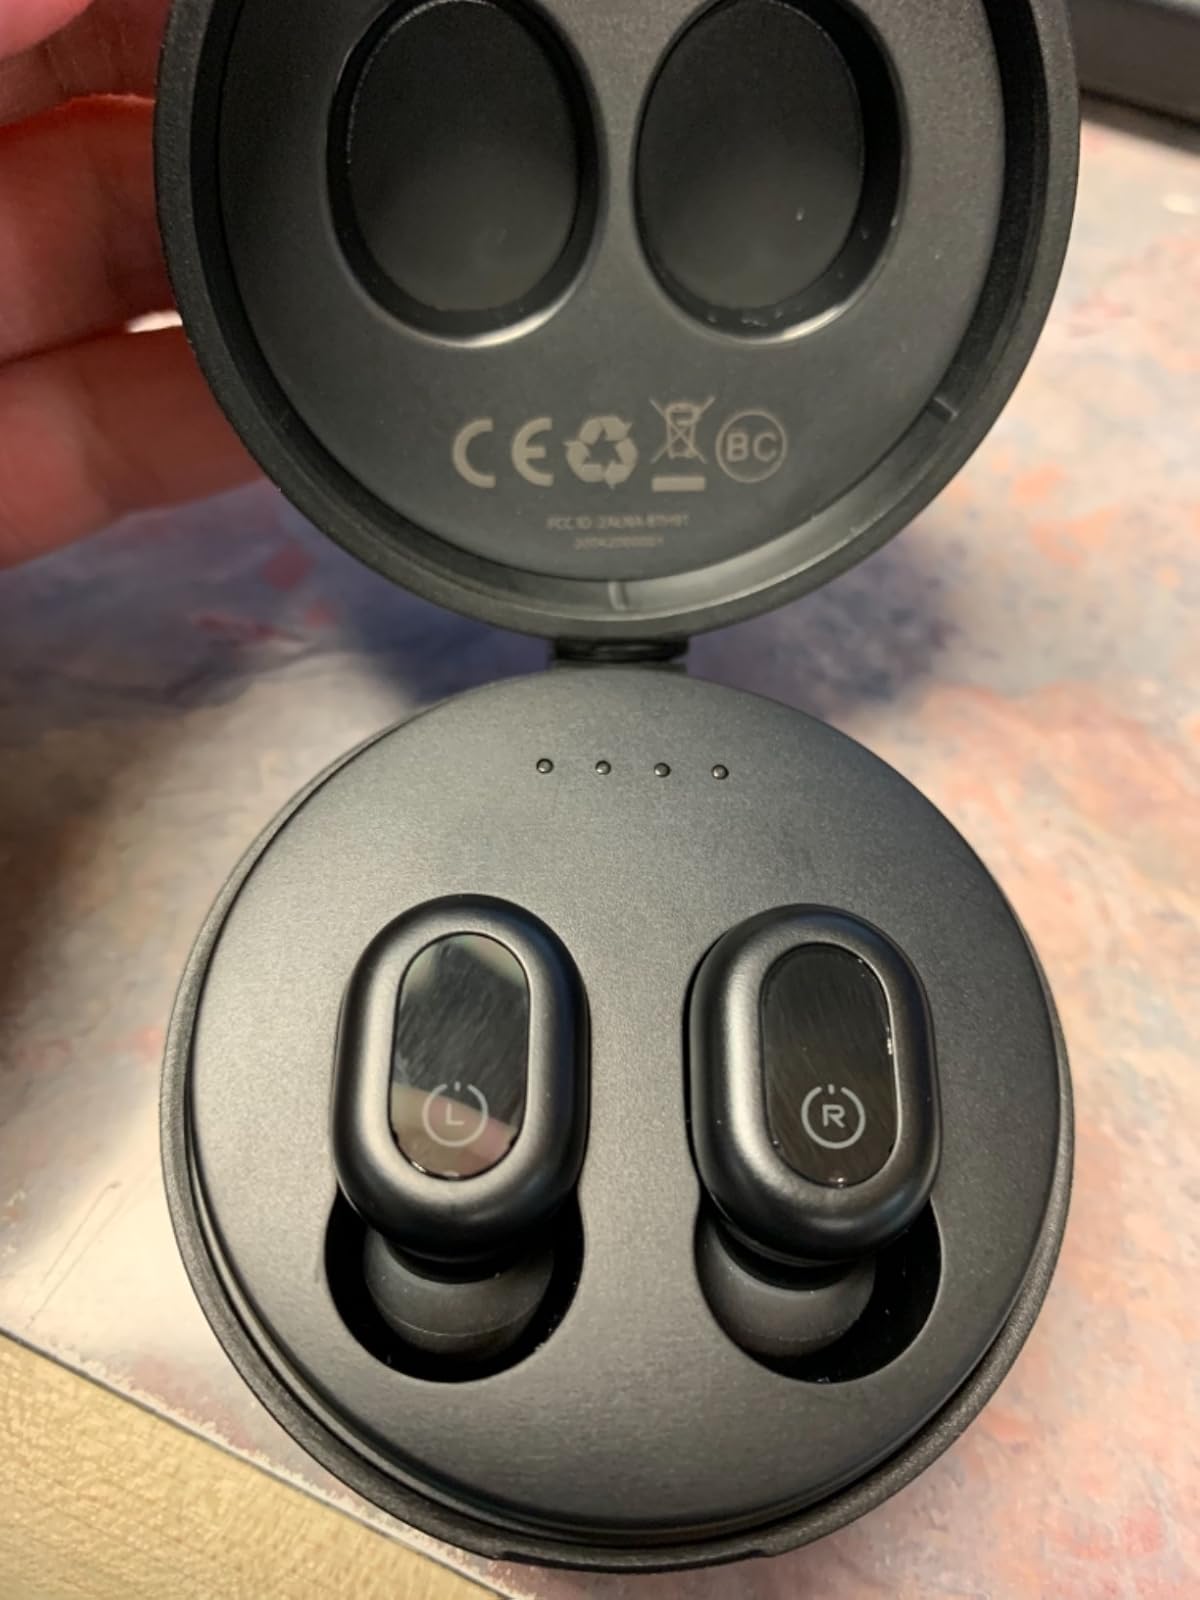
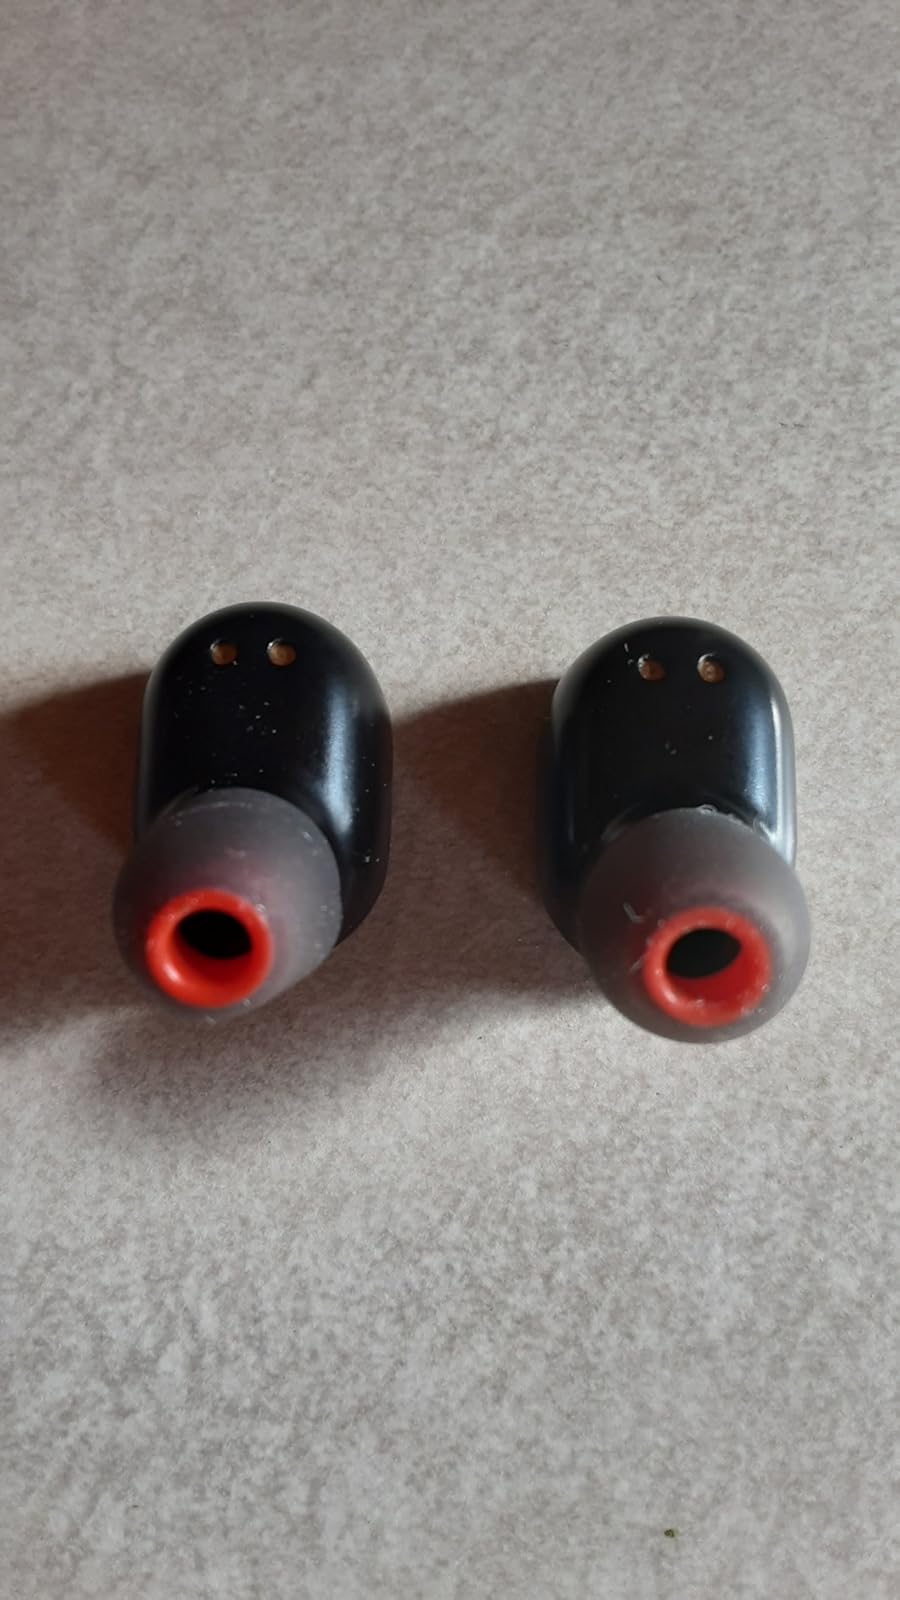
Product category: earbuds
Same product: yes